The Bella Twins

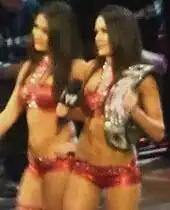
Nikki (left) with Brie (right) during her reign as Divas Champion in April 2011

The Bellas began feuding with Eve Torres after they appeared as lumberjills during a Divas Championship match between Torres and Natalya on the February 14 episode of "Raw". Following the match, they attacked Torres backstage before Gail Kim and Natalya stopped them. The next week on "Raw", the twins defeated Torres and Kim in a tag team match. The following week on "Raw", Nikki won a battle royal to become the number one contender for the Divas Championship and unsuccessfully challenged Torres for the championship on March 7.